Itakura Katsushige

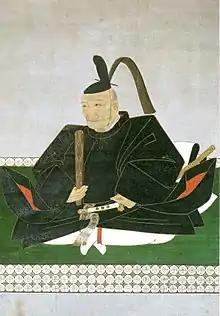

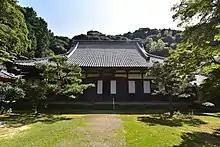
Itakura Katsushige's family temple, Choen-ji(Nishio, Aichi Prefecture)

Katsuhige's daimyō family claimed descent from the Shibukawa branch of the Seiwa Genji. The Itakura identified its clan origins in Mikawa Province, and the descendants of Katsuhige were considered the elder branch of the clan.